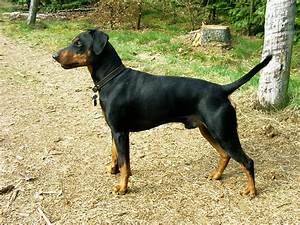
Label: cane